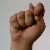
The image shows a hand gesture representing the letter 'T' in Indian Sign Language.